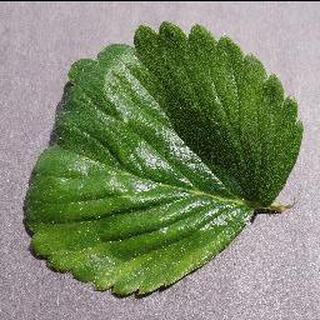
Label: healthy_strawberry